Château de Montrond (Montrond-les-Bains)

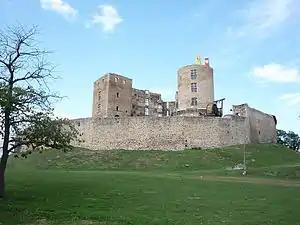

The Château de Montrond is a ruined castle in the "commune" of Montrond-les-Bains in the Loire "département" of France.